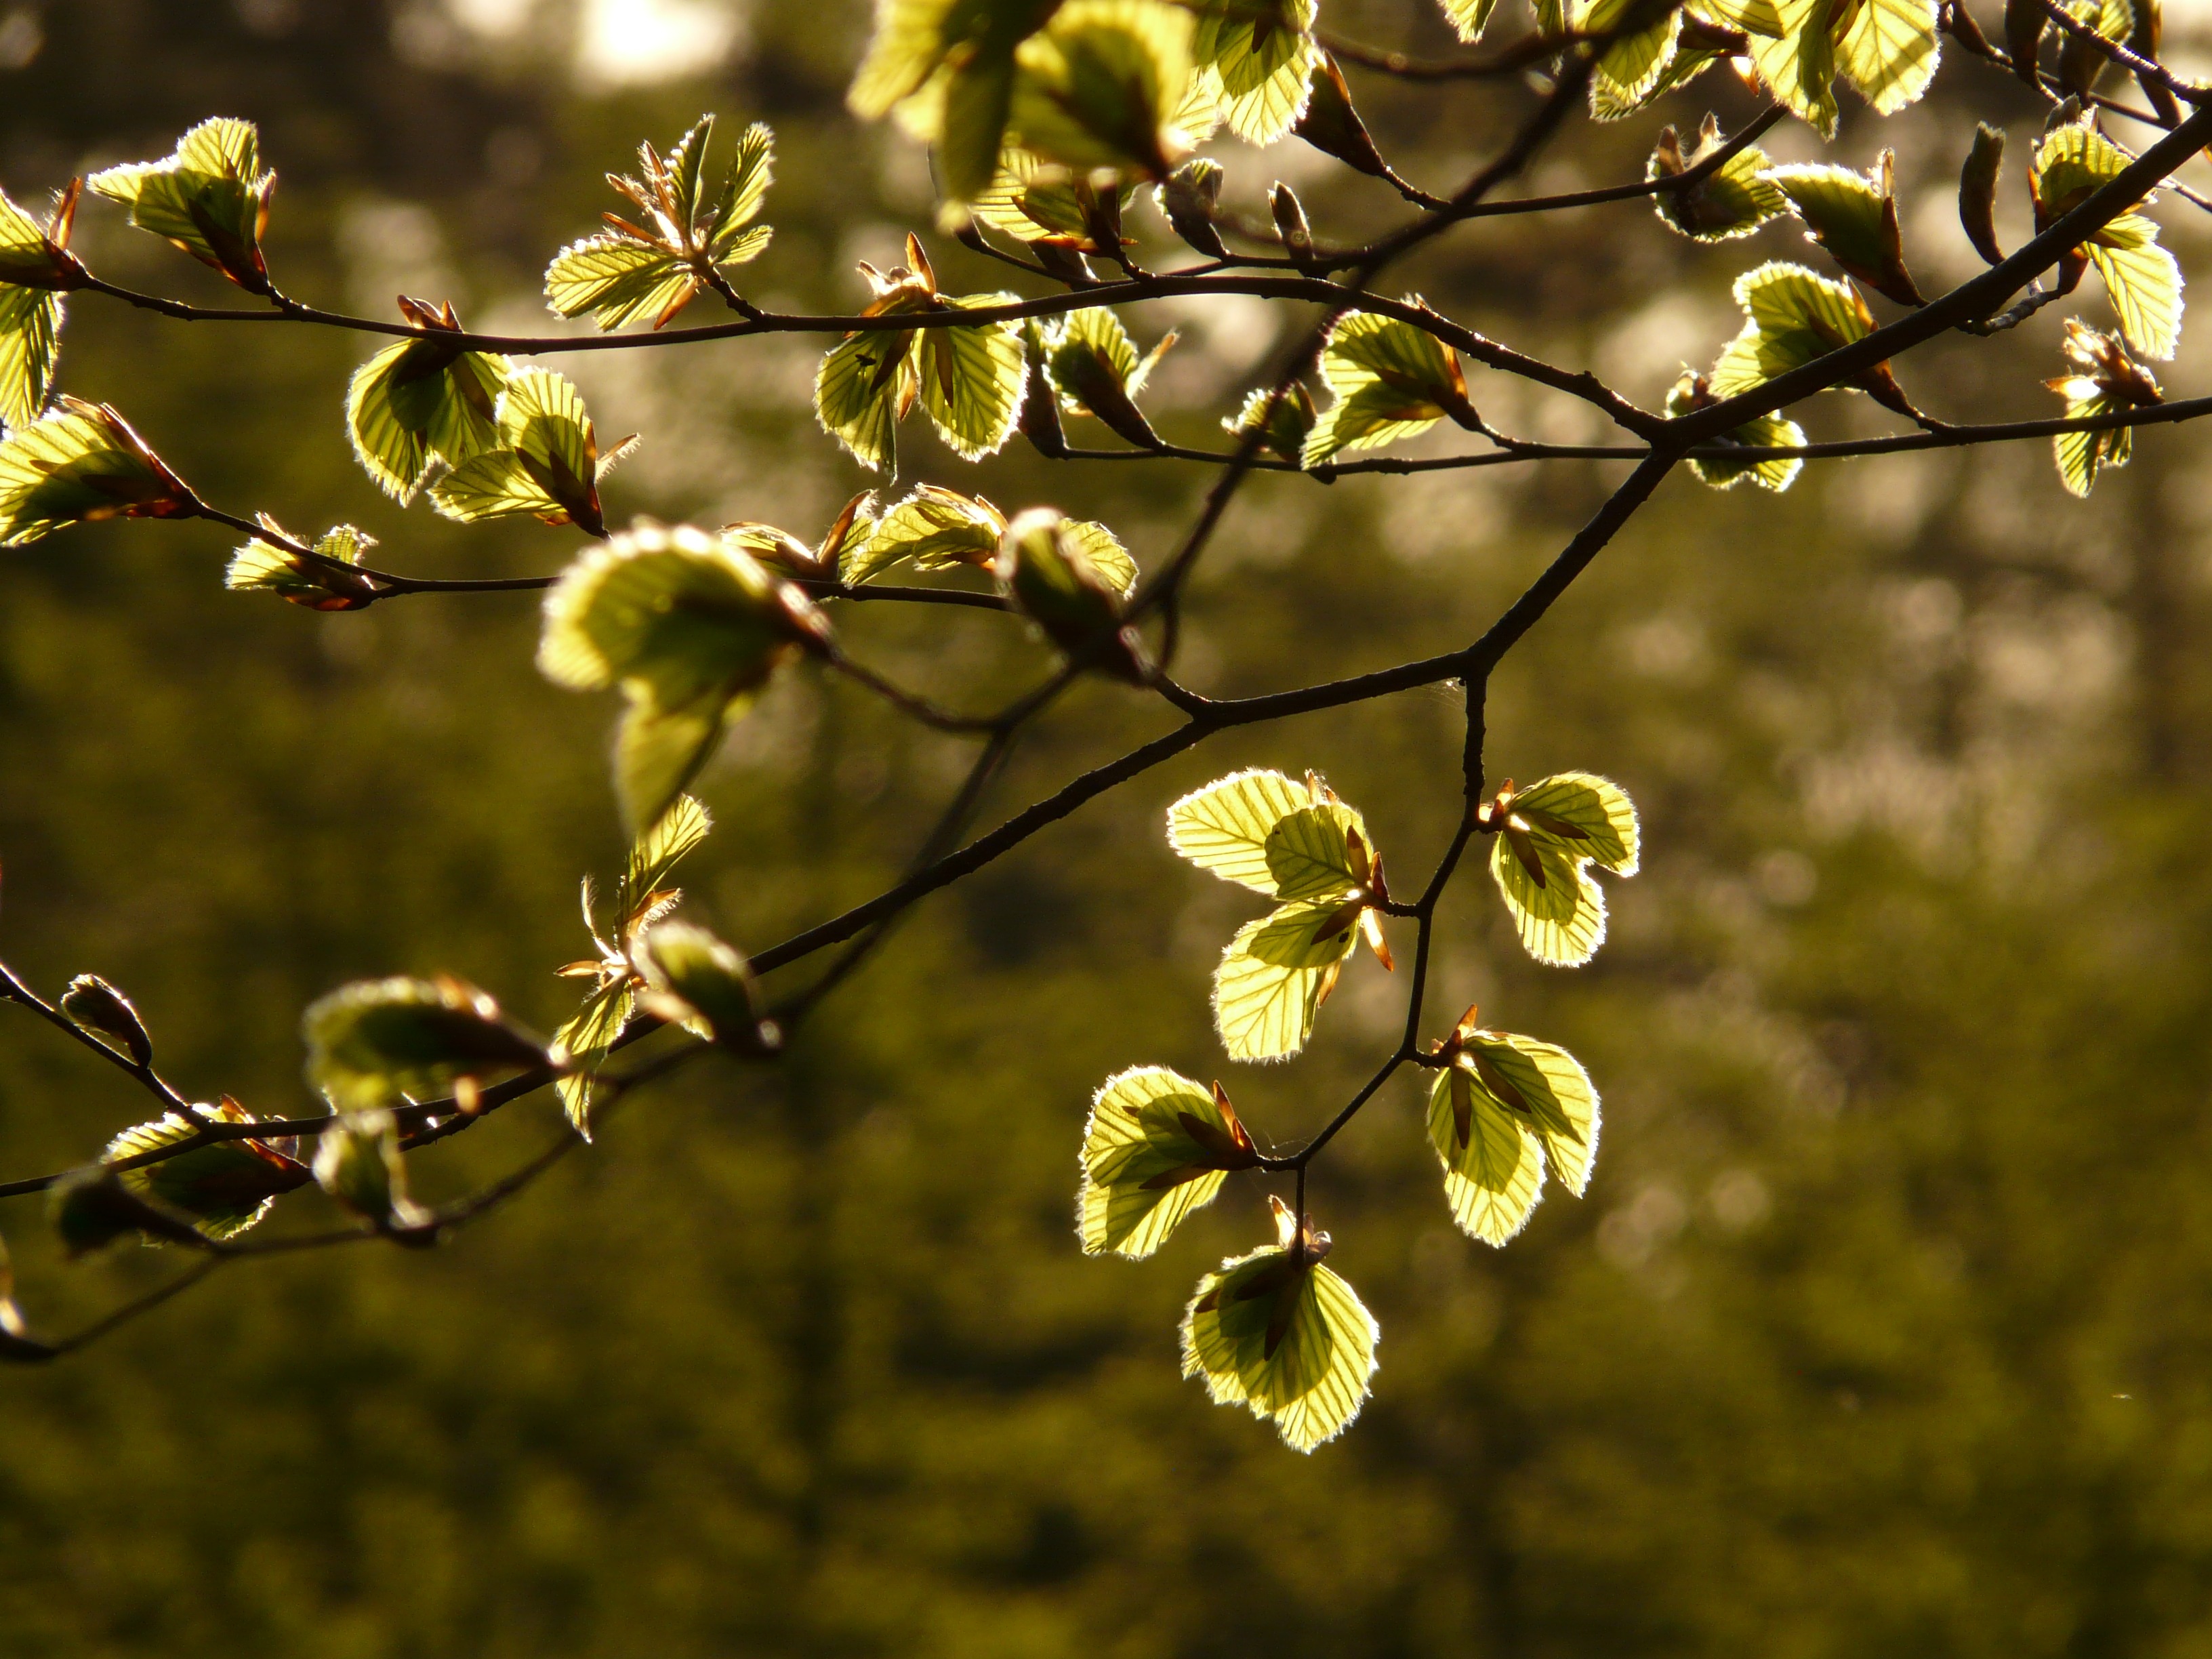
tree, nature, forest, branch, blossom, light, growth, plant, fruit, sunlight, leaf, flower, food, spring, produce, autumn, botany, flora, season, twig, trees, shrub, beech, back light, macro photography, flowering plant, fagus sylvatica, beech leaves, fagus, plant stem, woody plant, land plant